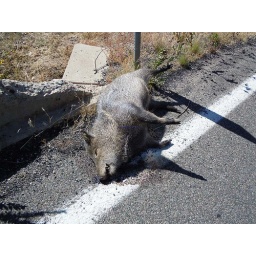
Wild pig by the side of the road in Prescott, AZ.